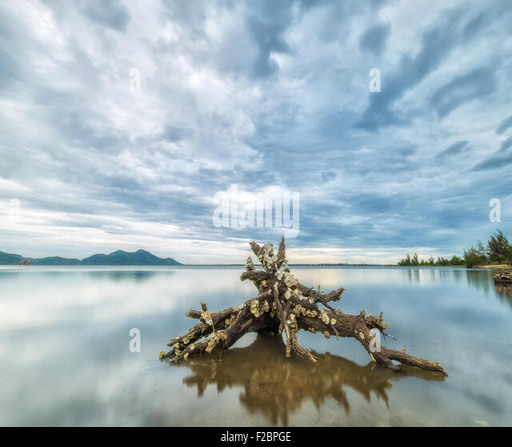
roots playing with the big lake